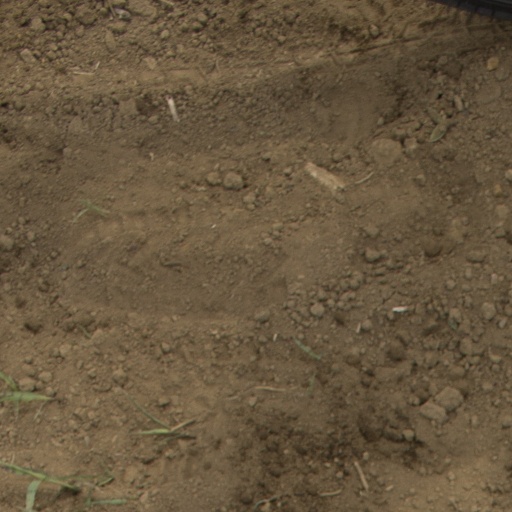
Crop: Jerusalem artichoke